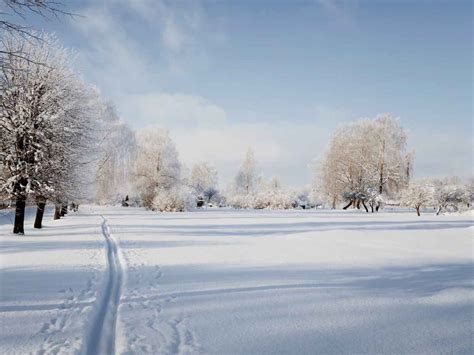
Weather: snow or frosty